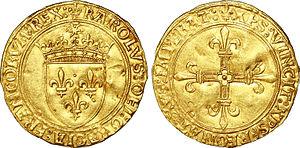
Nom de l'atelier/ville
Charles VIII, dit « l'Affable », né le 30 juin 1470 au château d'Amboise, mort le 7 avril 1498 au même endroit, est roi de France de 1483 à 1498.
Le Croisic est une commune de l'ouest de la France, située dans le département de la Loire-Atlantique en région Pays de la Loire. Localisée sur une île granitique qui reste séparée de celle de Batz-sur-Mer et du continent jusqu'au IXᵉ siècle, elle fait à présent partie de la côte sauvage de la presqu'île guérandaise. À l'exception de l'isthme étroit qui le rattache à Batz-sur-Mer au sud-est, le territoire de la commune est entouré d'eau, alternant plages et falaises exposées à l'océan Atlantique et un port protégé par la jetée du Tréhic et ouvert sur le traict.